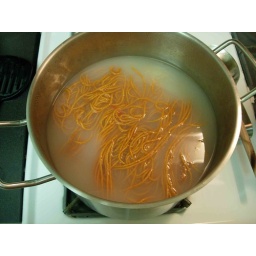
orange yarn in pot after